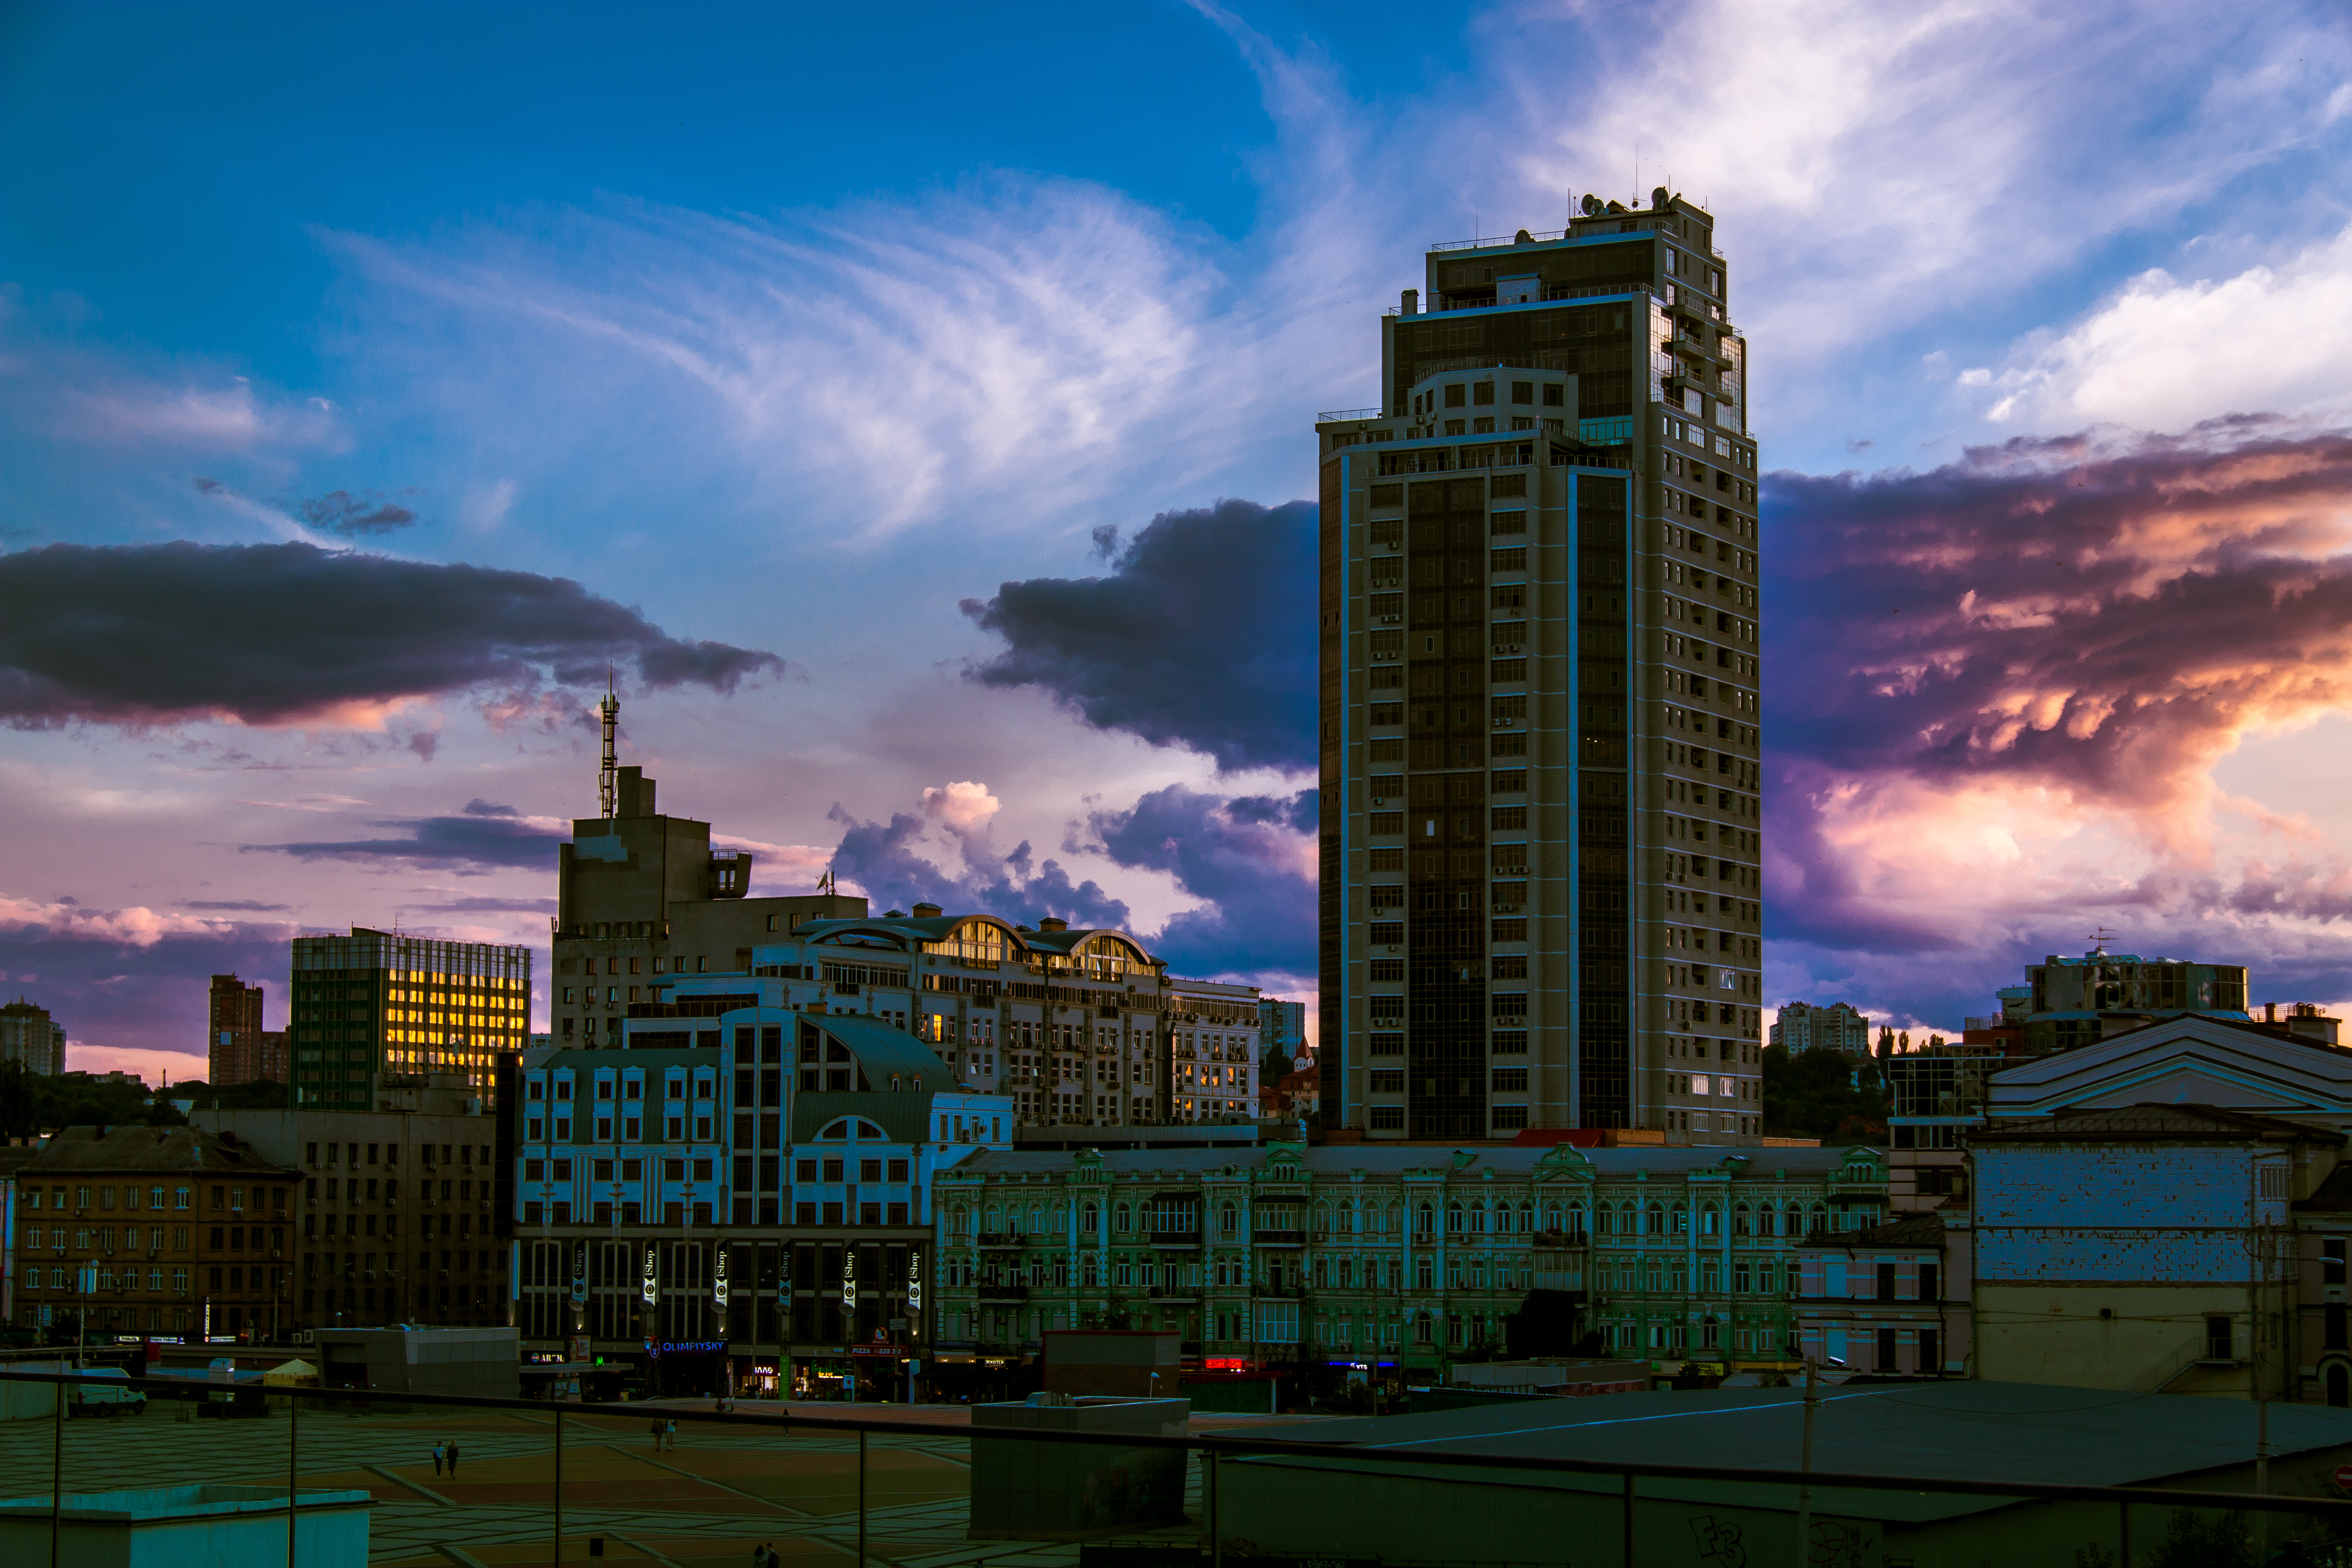
center, city, vibes, metropolitan area, sky, urban area, cloud, daytime, metropolis, cityscape, tower block, skyscraper, human settlement, downtown, architecture, landmark, building, town, skyline, morning, tower, evening, condominium, reflection, dusk, tree, mixed use, night, meteorological phenomenon, cumulus, corporate headquarters, commercial building, river, world, dawn